Manzanar

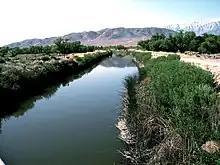
Unlined section of the Los Angeles Aqueduct, just south of Manzanar near U.S. Route 395, 2007

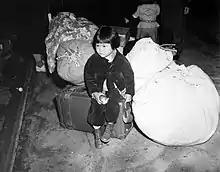
Two-year-old Yuki Okinaga Hayakawa waits at Union Station for the train taking her and her mother to Manzanar (April 1942)

Manzanar was first inhabited by Indigenous Americans nearly 10,000 years ago. Approximately 1,500 years ago, the area was settled by the Owens Valley Paiute, who ranged across the Owens Valley from Long Valley on the north to Owens Lake on the south, and from the crest of the Sierra Nevada on the west to the Inyo Mountains on the east. When European American settlers first arrived in the Owens Valley in the mid-19th century, they found a number of large Paiute villages in the Manzanar area. John Shepherd, one of the first of the new settlers, homesteaded of land north of Georges Creek in 1864. With the help of Owens Valley Paiute field workers and laborers, he expanded his ranch to .